Bush tax cuts

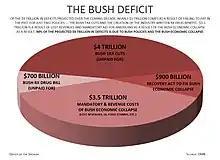
The Bush Deficit, by Nancy Pelosi

The issue came to a head in late 2010, during a lame-duck session of the 111th Congress.